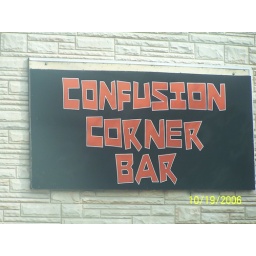
A sign on a local bar in Wallington, NJ. The name fits how the street come together there !